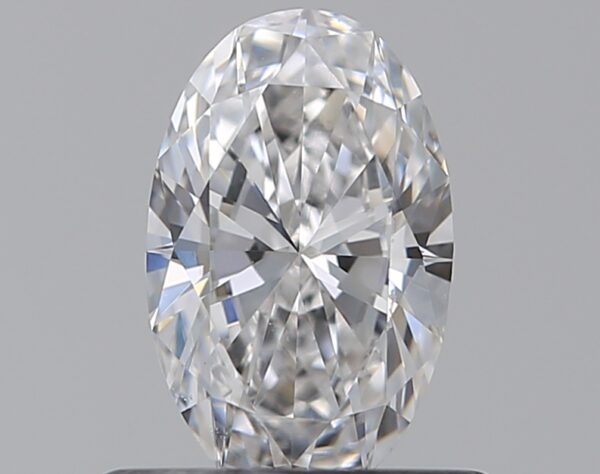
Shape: oval
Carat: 0.5
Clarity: VS1
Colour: D
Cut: EX
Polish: EX
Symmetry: VG
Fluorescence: M
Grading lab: GIA
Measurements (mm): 6.82 x 4.28 x 2.54